Zaib-un-Nissa Hamidullah

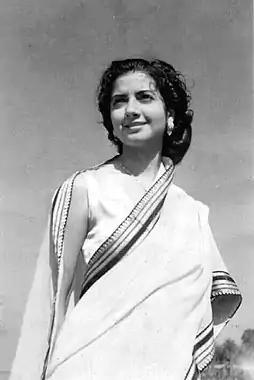
Zeb-un-Nissa Hamidullah, just after her marriage.

In 1940, Zaib-un-Nissa married Khalifa Muhammad Hamidullah. Unlike most marriages of the time, hers was not an arranged marriage. She moved with him to the Punjab Province after their marriage. He worked there as an executive for the Bata shoe company. During independence in 1947, she and her husband helped refugees coming across the border from India.